Area around Dositej's Lyceum

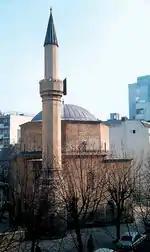
Bajrakli mosque, S. Negovanović

It comprises five blocks of Municipality Stari Grad, between the Kralja Petra, Gospodar Jovanova, Kapetan Misina, Simina, Kneginje Ljubice, Brace Jugovića, Studentski Trg and Zmaja od Nocaja Streets. In this area protected by Law, first regulation directions and objects of great urban, architectonic and cultural-historical value have been saved until nowadays. Foundation and activities of some of the most important institutions in Serbia during the time of the First Serbian Uprising, Council during the Uprising, as well as the first insurrection government and The Great School, and the first Higher education institution are closely connected to some of them. Names of the eminent persons from Serbian history and culture, educator Dositej Obradović and Vuk Karadžić are brought into relation with theses objects. Stojan Čupić ("Zmaja od Nocaja"), Filip Višnjić, Ivan Jugović, Jevrem and Jovan Obrenović, Sima Nešić and Miša Anastasijević are some of the names of important persons from wars of liberation of Serbian people, to whom the streets refer to with their names, and initial communication inherited from directions of their stretching.